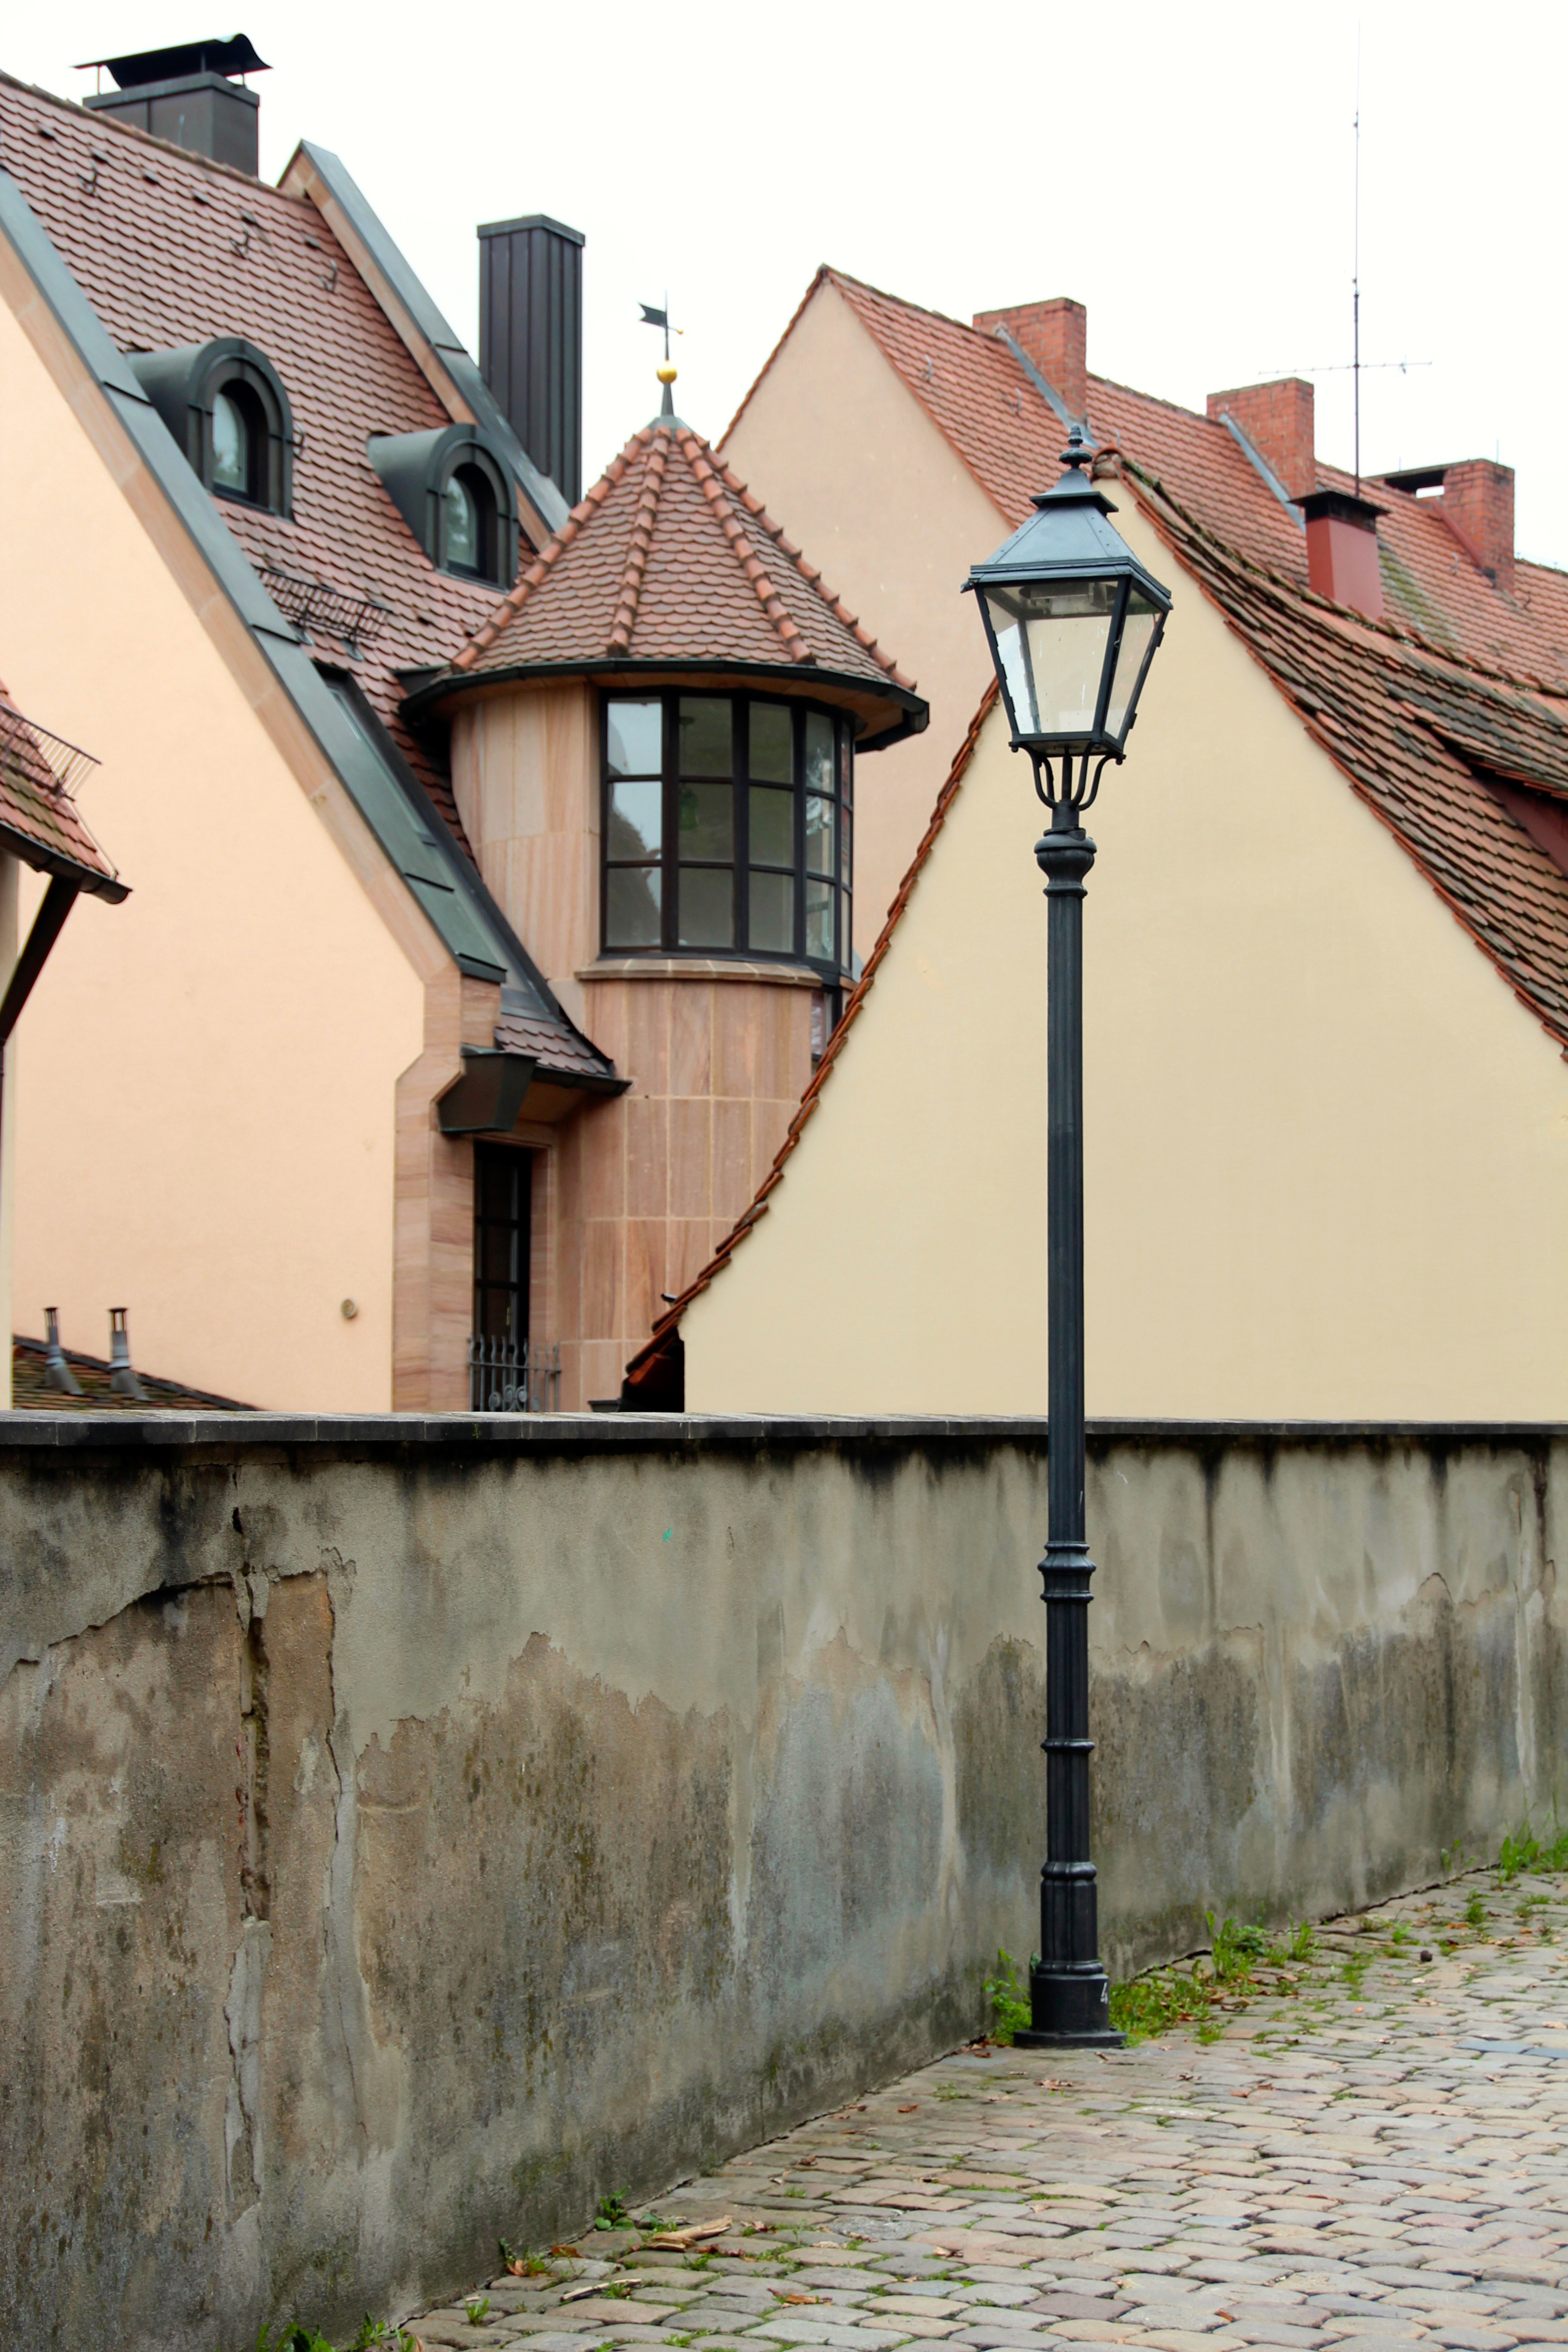
landscape, fence, architecture, road, street, house, town, roof, building, alley, city, home, wall, suburb, facade, church, ornament, old town, germany, historically, nuremberg, neighbourhood, fachwerkhaus, truss, dormer, urban area, residential area